Slave-owning slaves

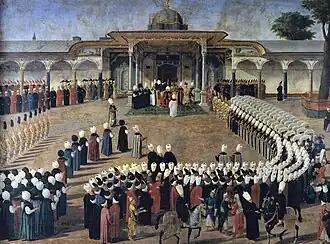
Audience at Topkapı Palace (Konstantin Kapıdağlı, oil on canvas)

The Benedictine Order owned several sugar plantations in Pernambuco with many slaves, but their numbers gradually fell and few monks were left to supervise them. The monks evolved a strategy of encouraging slaves to buy their freedom by offering to take “one slave for another” (a substitute), which may have contributed to the formation of a group of slave-owning slaves.